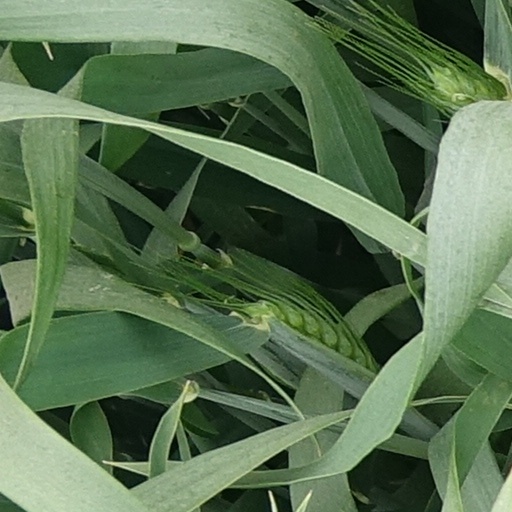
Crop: wheat